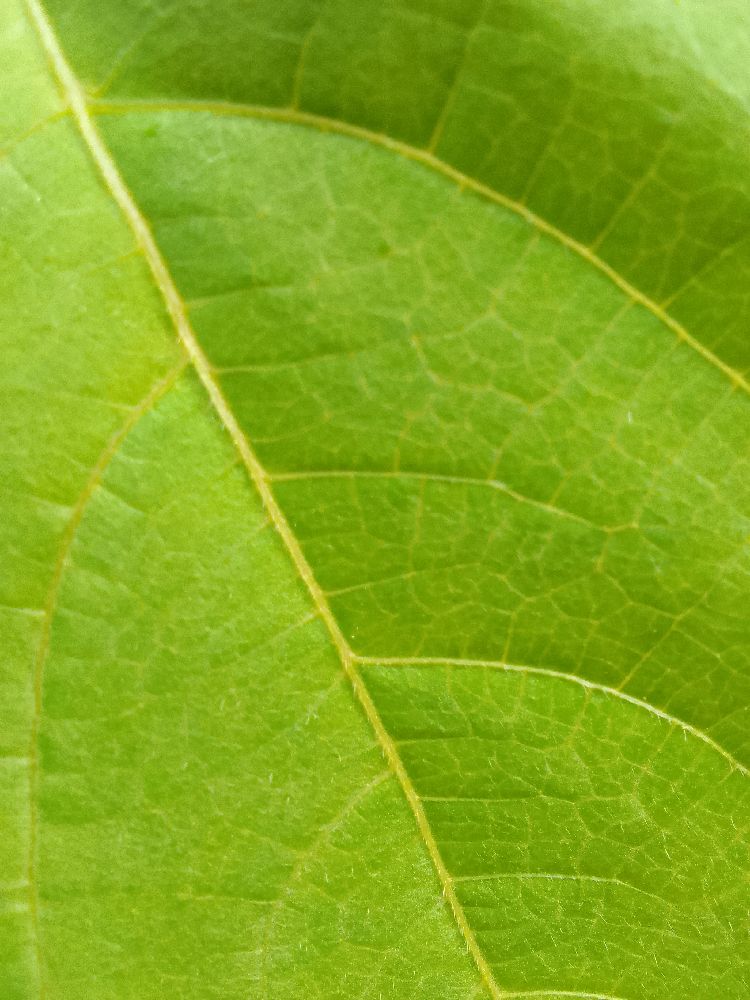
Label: healthy